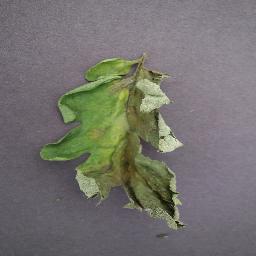
Label: Tomato___Late_blight